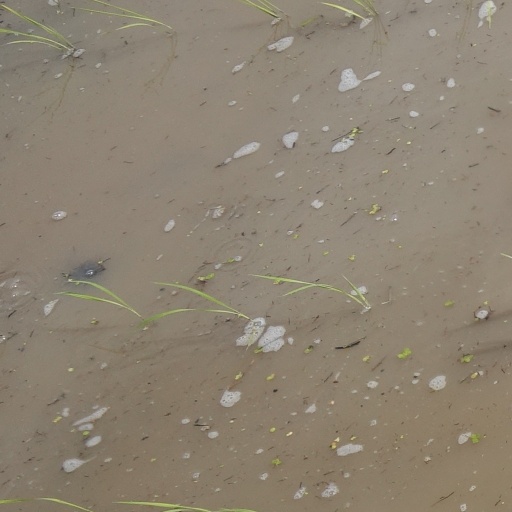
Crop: rice